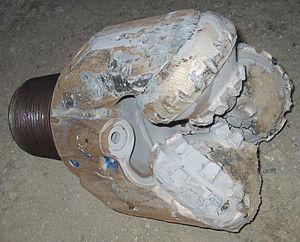
"Dans le domaine de la géotechnique, les boues de forage font partie des ""fluides de forage"".
Un trépan est un outil de forage rotatif, aujourd’hui spécialement utilisé dans l'industrie pétrolière et dans les travaux publics.